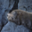
Label: seal